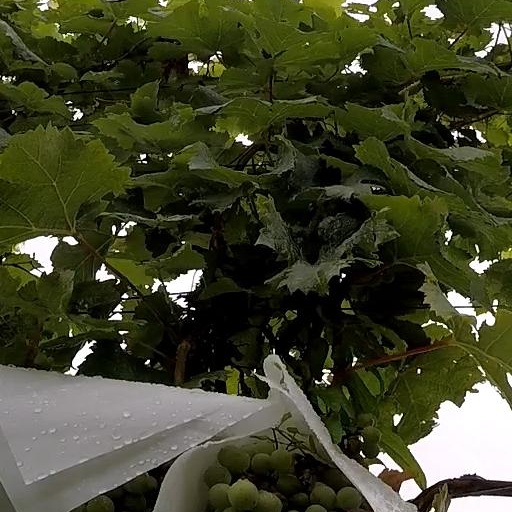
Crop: grape